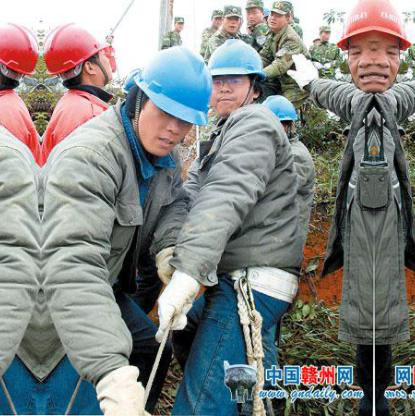
Objects in the image:
label: helmet
label: helmet
label: helmet
label: helmet
label: helmet
label: head
label: head
label: head
label: head
label: head
label: head
label: helmet
label: helmet